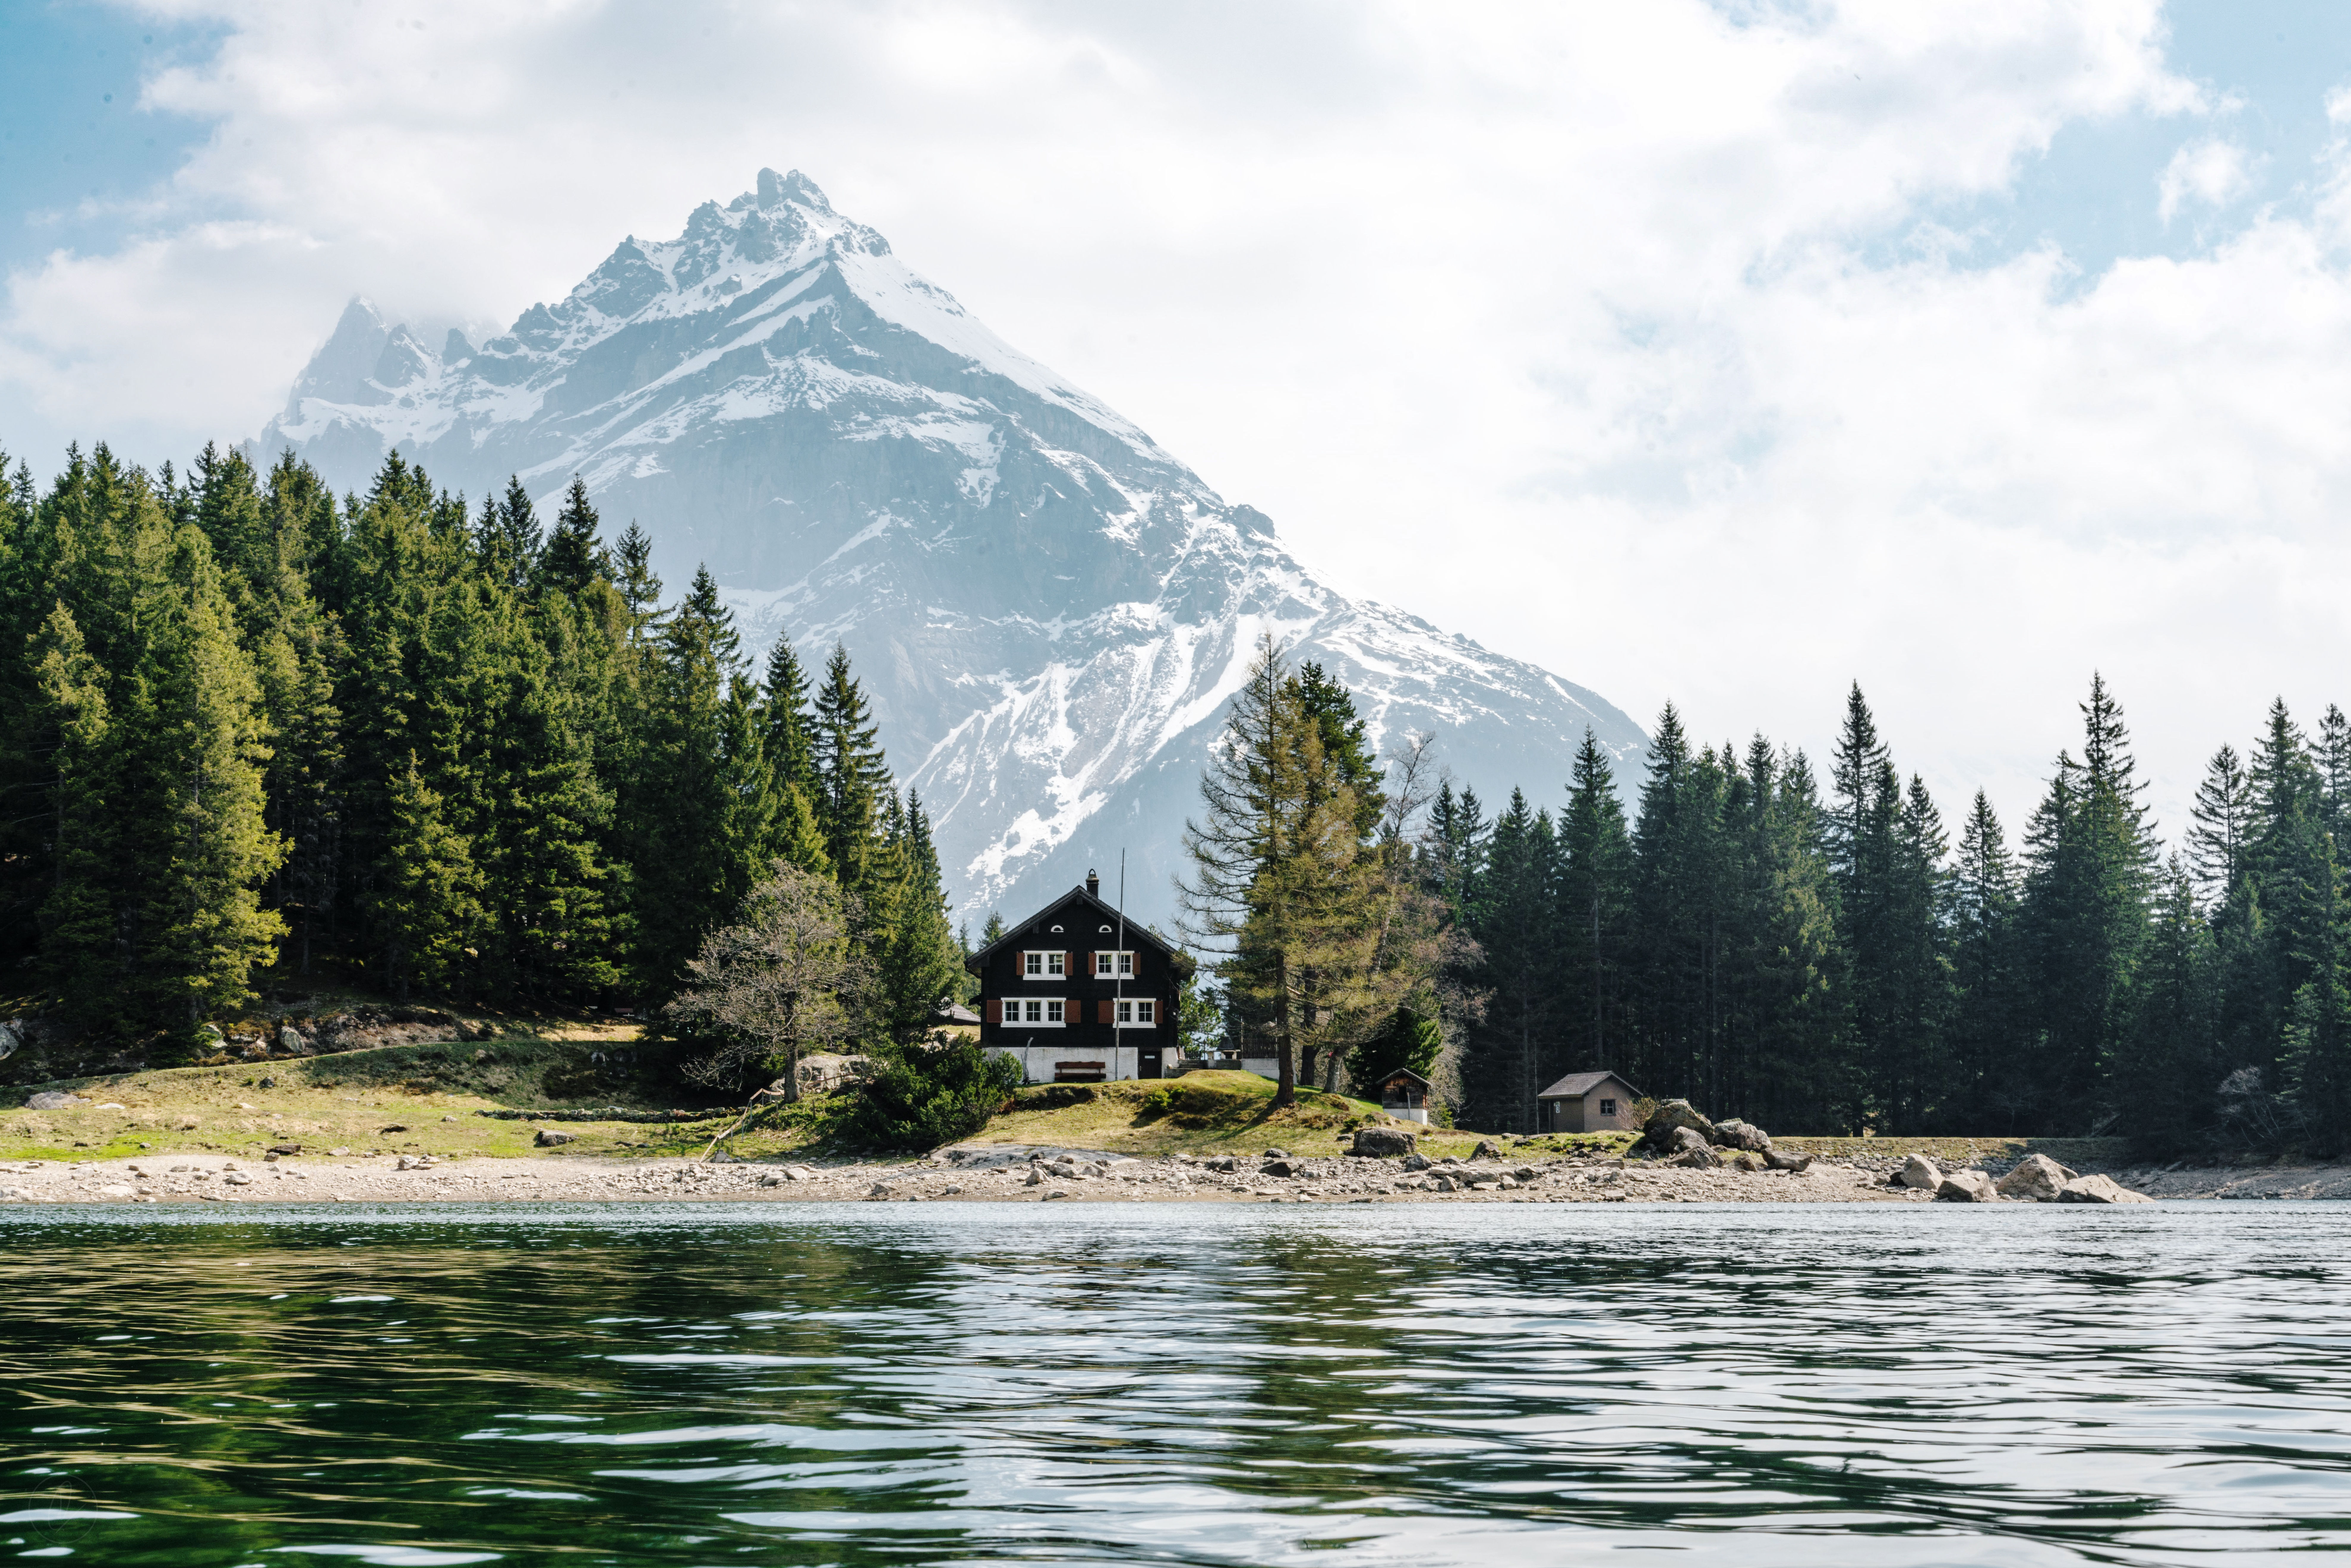
landscape, water, nature, wilderness, mountain, house, lake, river, mountain range, vehicle, trees, clouds, boating, loch, landform, mountainous landforms